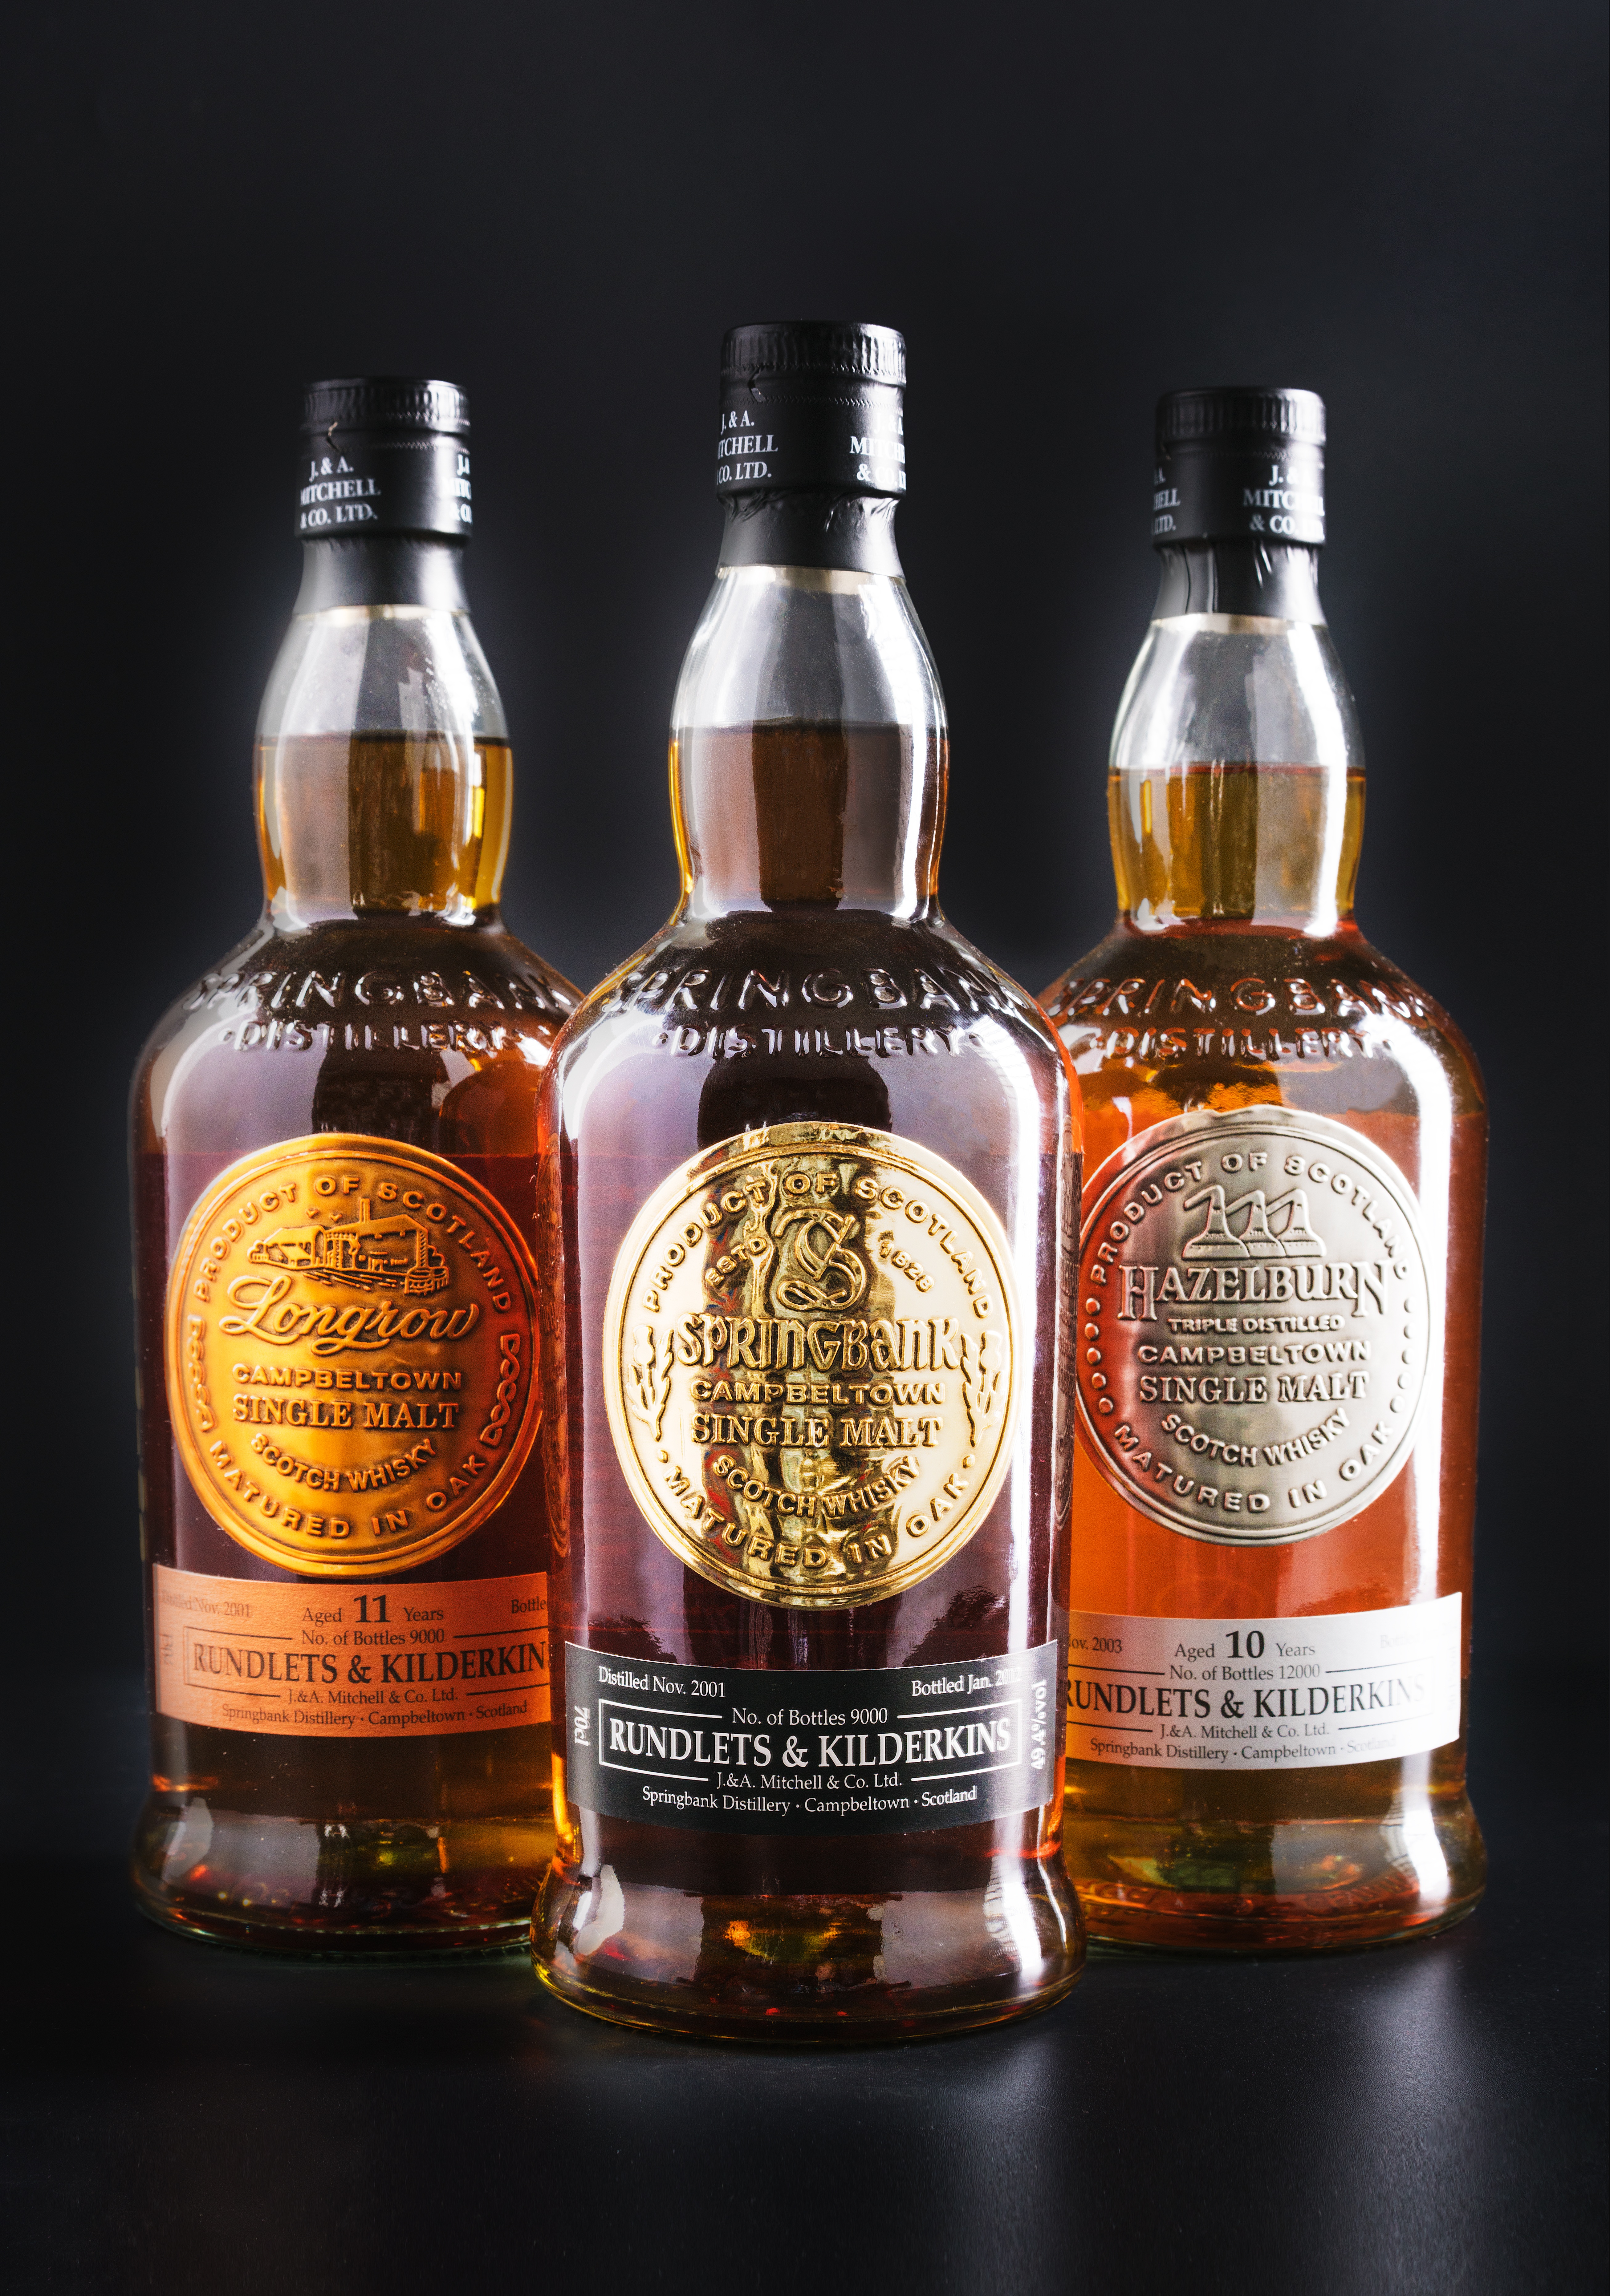
wine, drink, bottle, glass bottle, whisky, liqueur, alcoholic beverage, commercial photography, distilled beverage